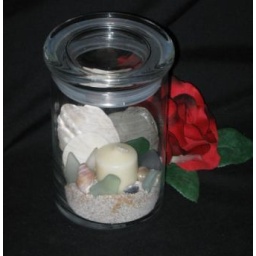
beach in a bottle t glass creations sea glass beach jewelry 1